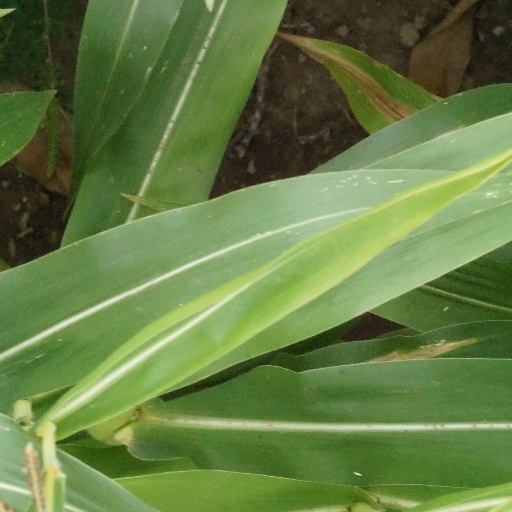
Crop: maize; corn